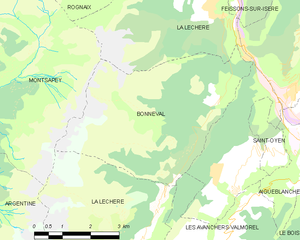
Carte des communes françaises